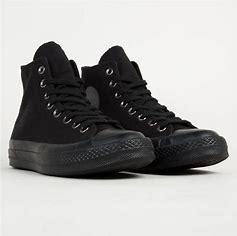
Brand: Converse
Model: Chuck Taylor All Star 1970S Canvas